Seriate

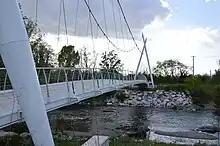
Bridge that links the parks "Oasi verde 1" to "Oasi verde 2"

The Serio Regional Park occupies an area of 7,750 hectares, it was created in 1985 and it is managed by a consortium.